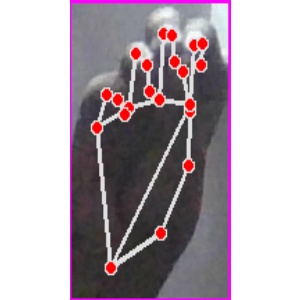
अक्षर: ङ